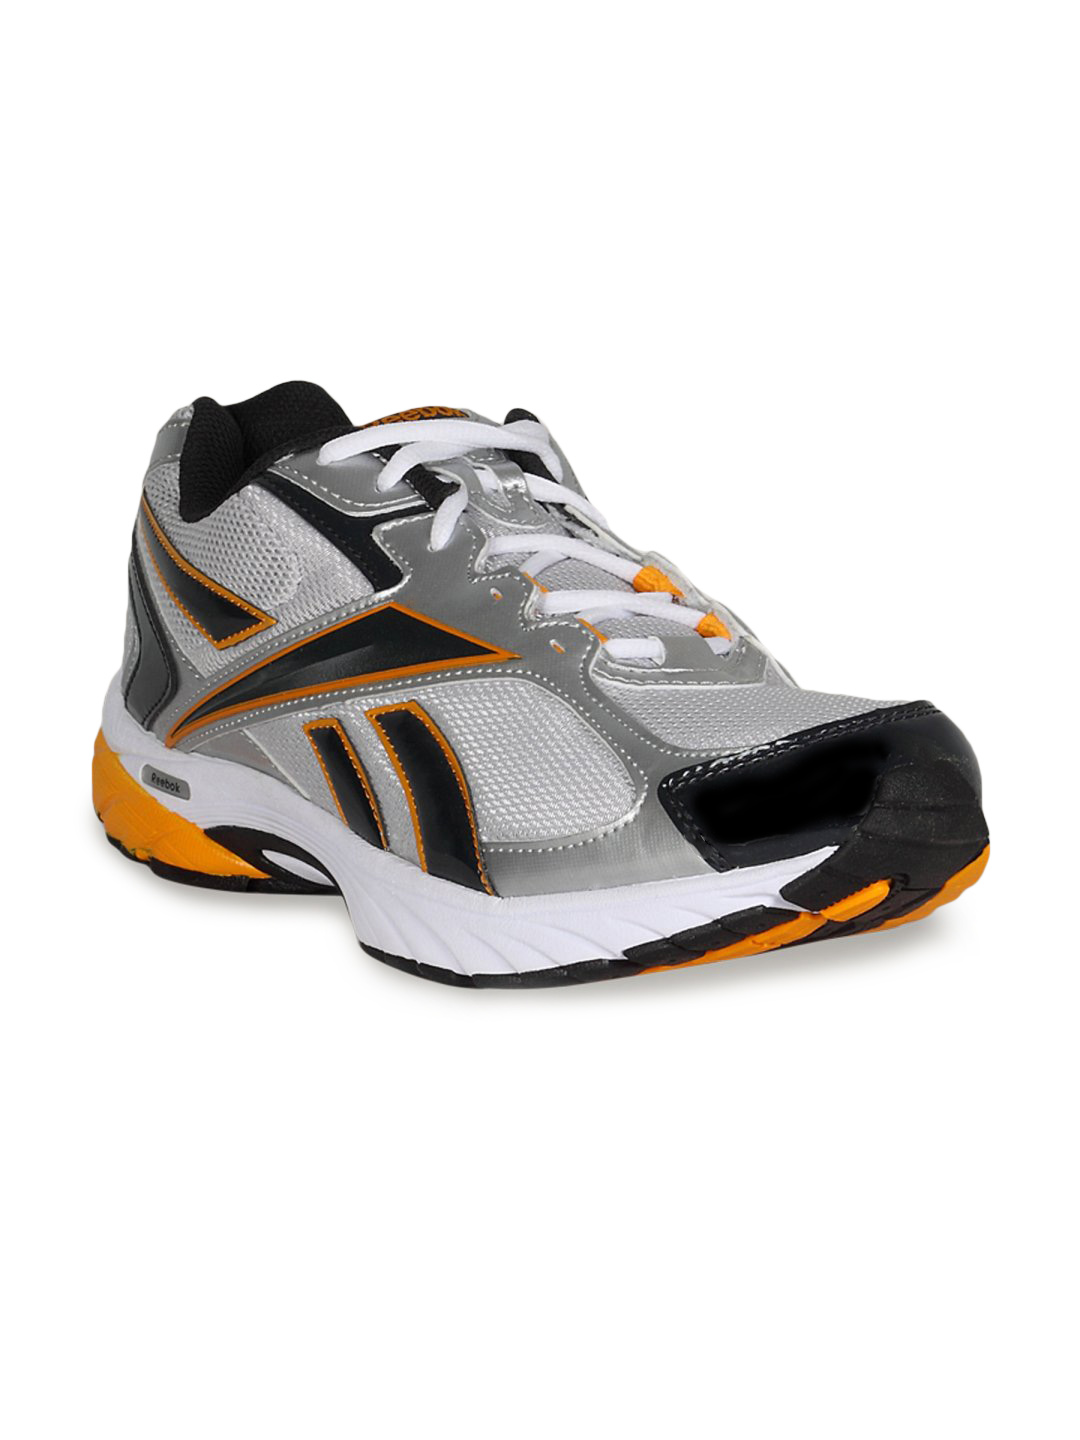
Reebok Men's Cruiseon Silver Shoe
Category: Footwear / Shoes / Sports Shoes
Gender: Men
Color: Silver
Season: Summer 2011
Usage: Sports